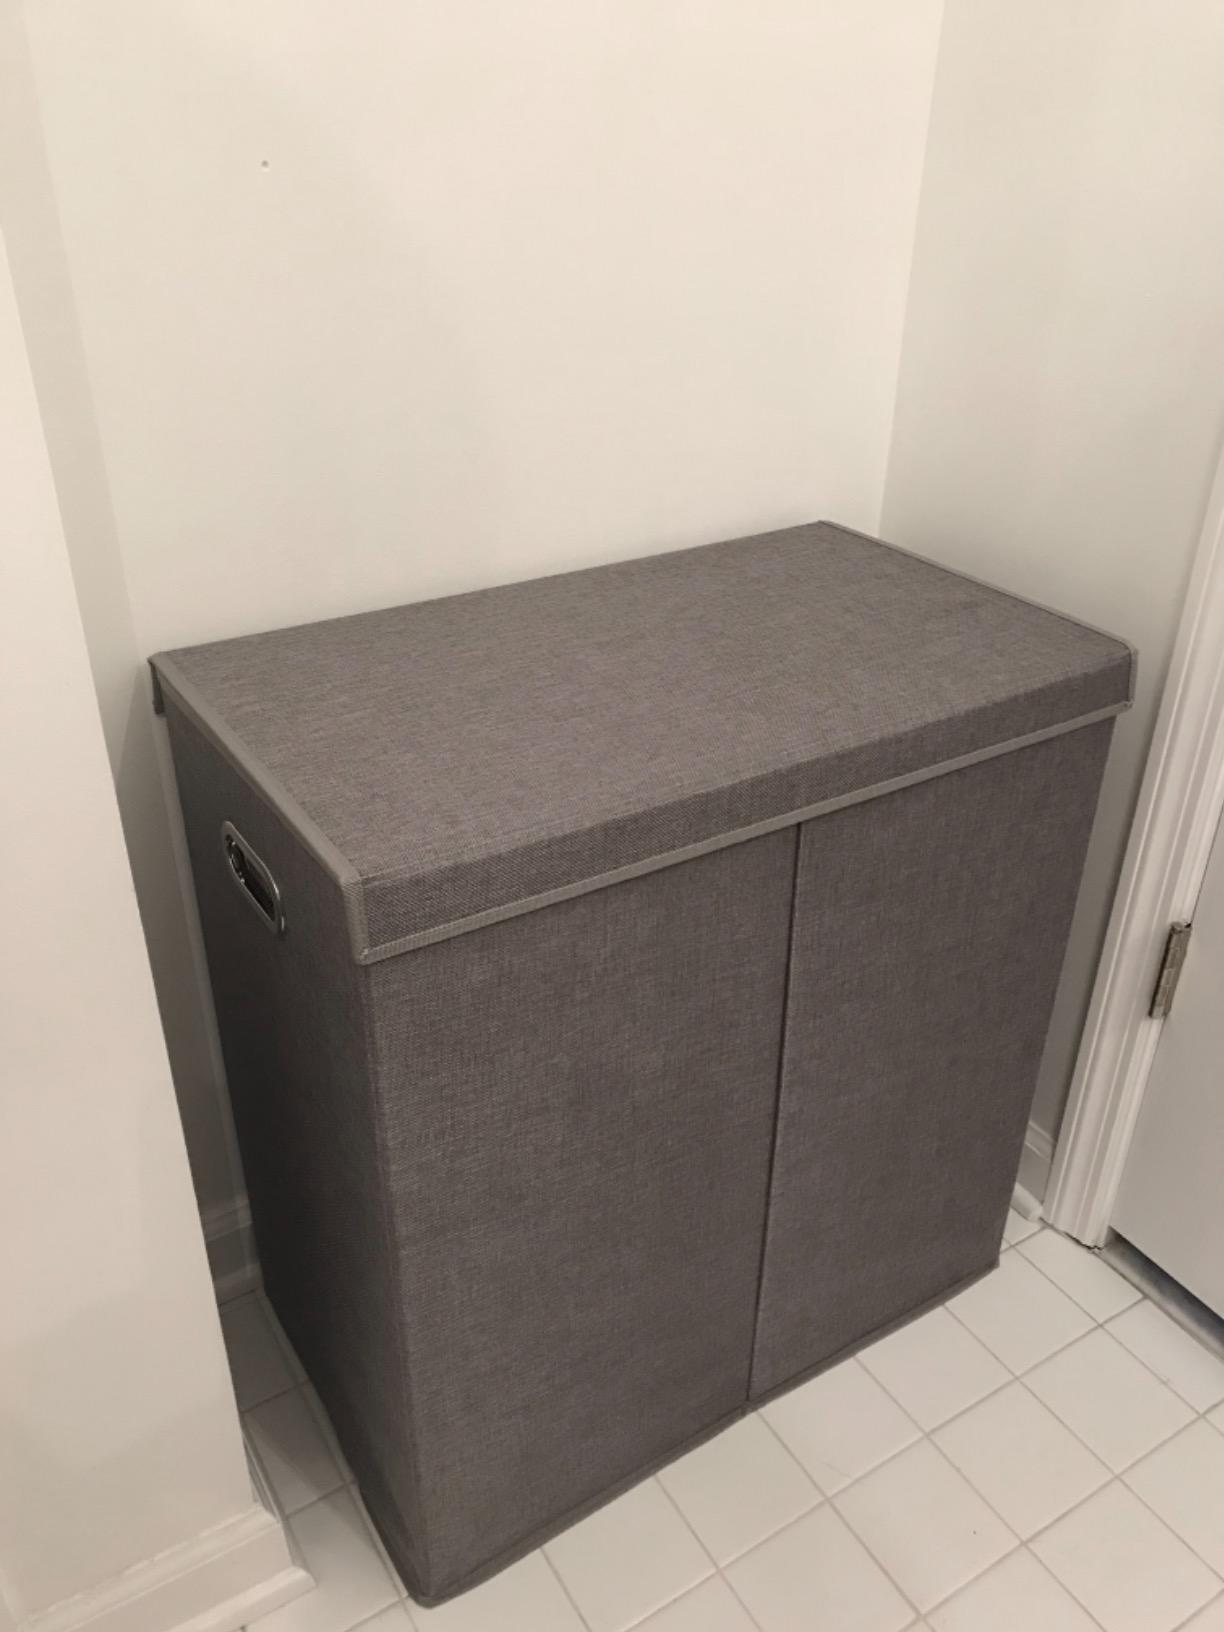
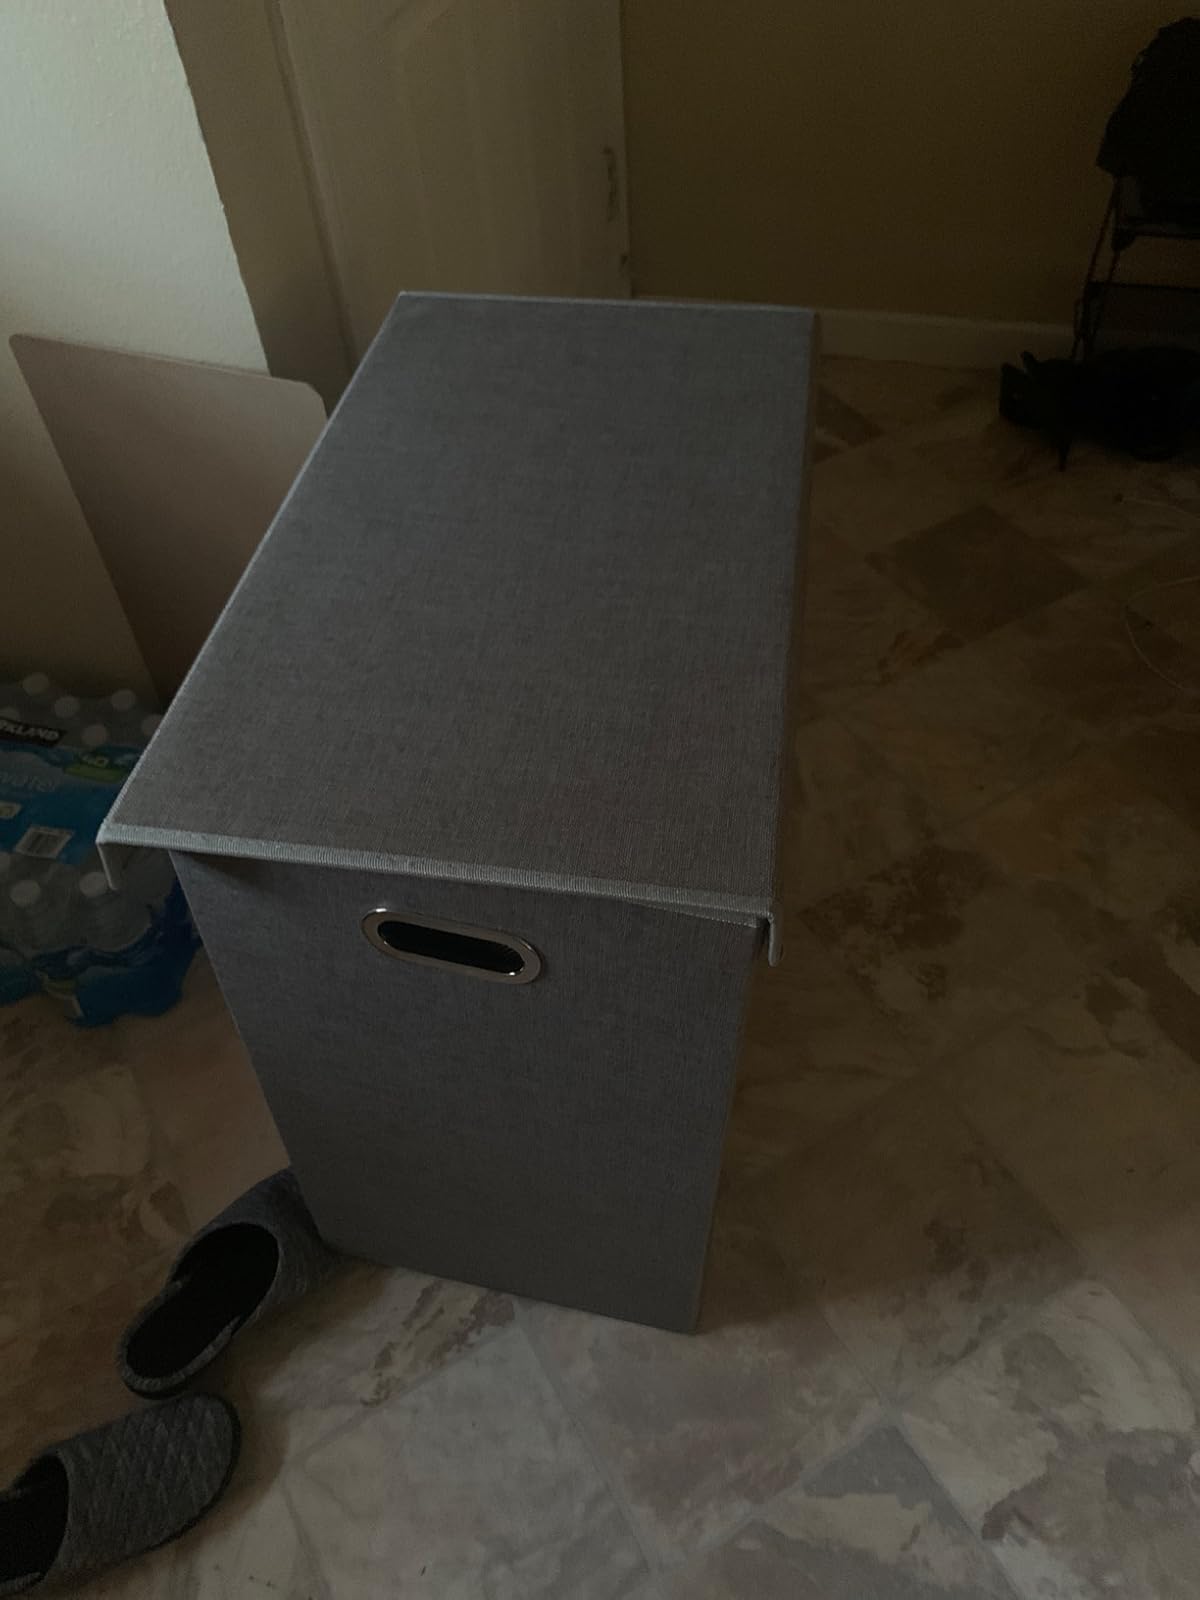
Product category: items_hamper
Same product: yes